Cucurbita maxima

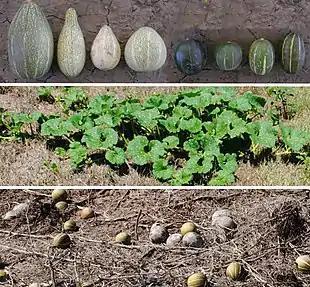
"Cucurbita maxima" subsp. "andreana" fruits (top), plant in the middle of the season (middle) and fruits left at the end of the season (bottom). The opaque ones are fruits left on earlier seasons from a different plant on the same place.

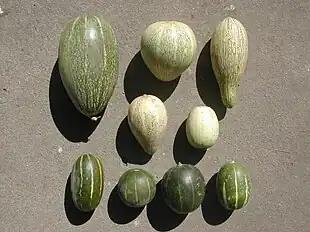
Different fruit types of "C. maxima" subsp. "andreana" from Argentina

, "Cucurbita andreana" is accepted as a separate species by some sources, and a subspecies of "C. maxima" by others. It was first formally described by Charles Victor Naudin in 1896, in "Revue Horticole". It is native to Argentina and Uruguay and is the ancestor of the domesticated forms. "C. andreana" fruits are smaller and not palatable. It hybridizes readily with individuals of other "C. maxima" subspecies.